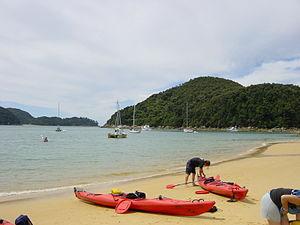
Le village de Mārahau est une très petite localité de la région de Tasman dans l’ Île du Sud de la Nouvelle-Zélande.
Mārahau est une très petite localité de la région de Tasman située dans la partie supérieure de l’Île du Sud de la Nouvelle-Zélande.